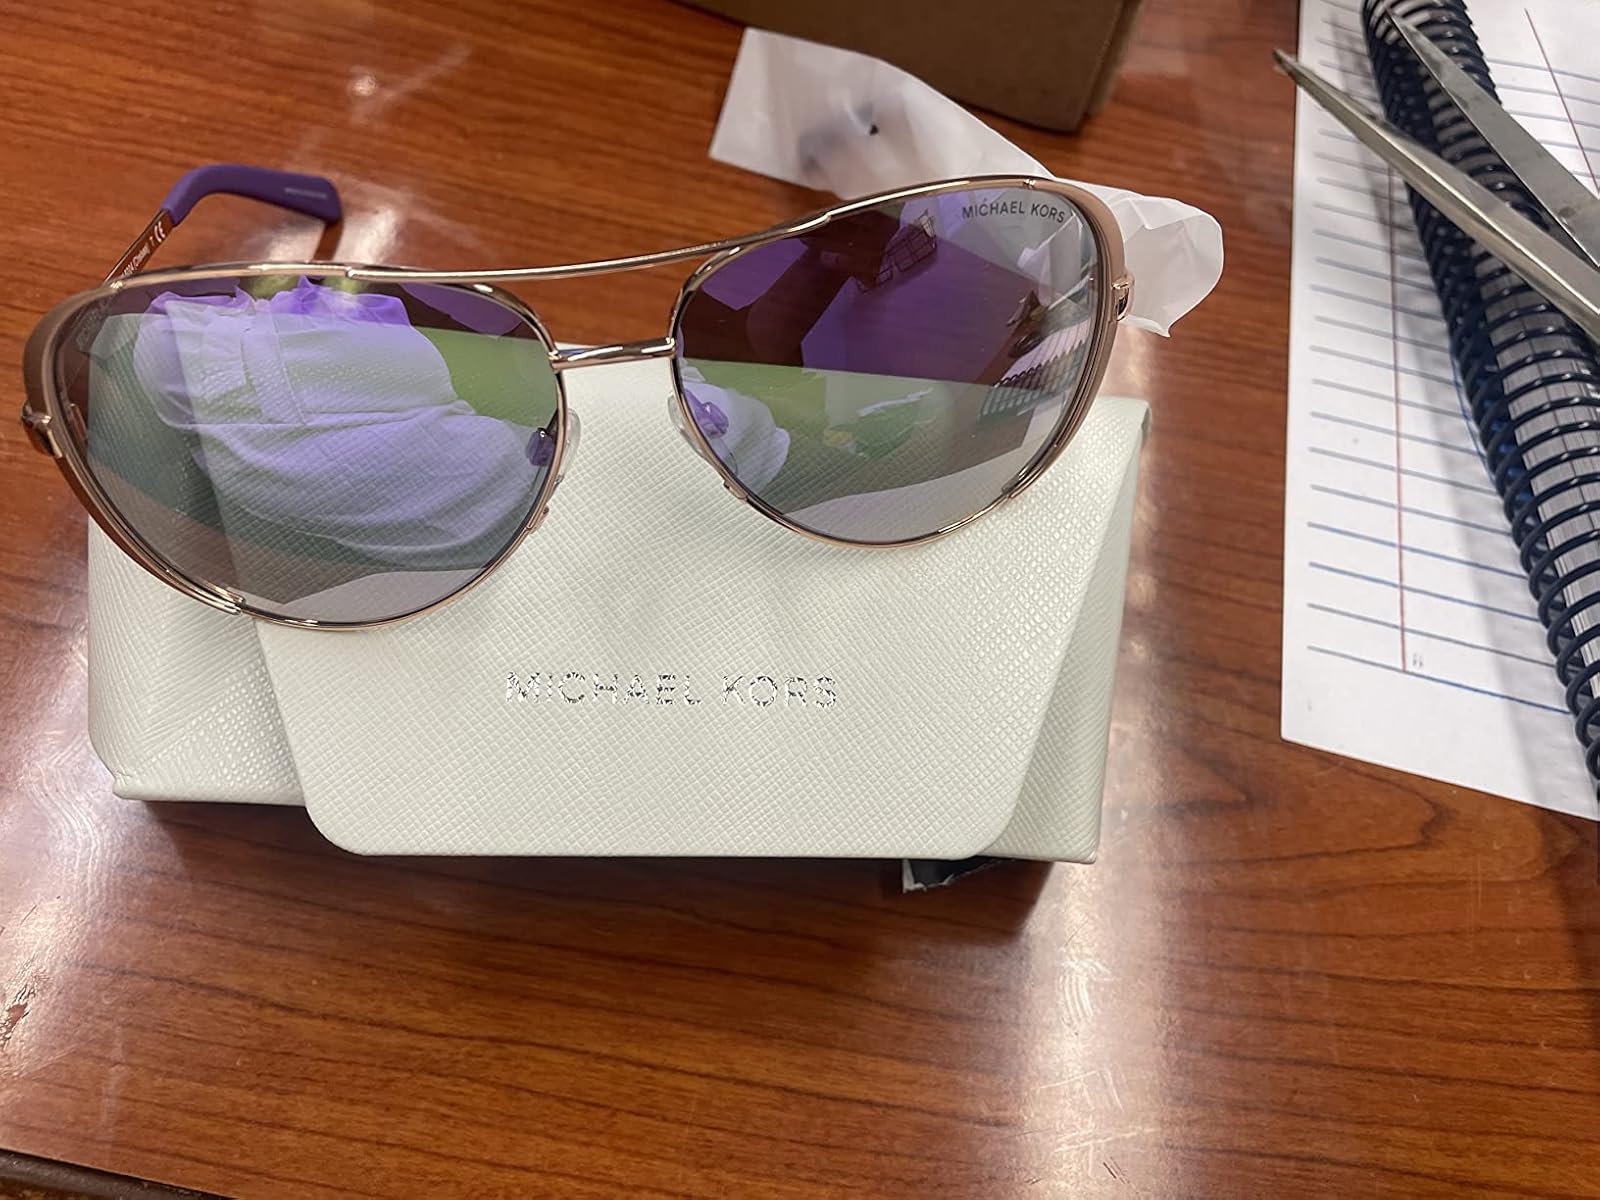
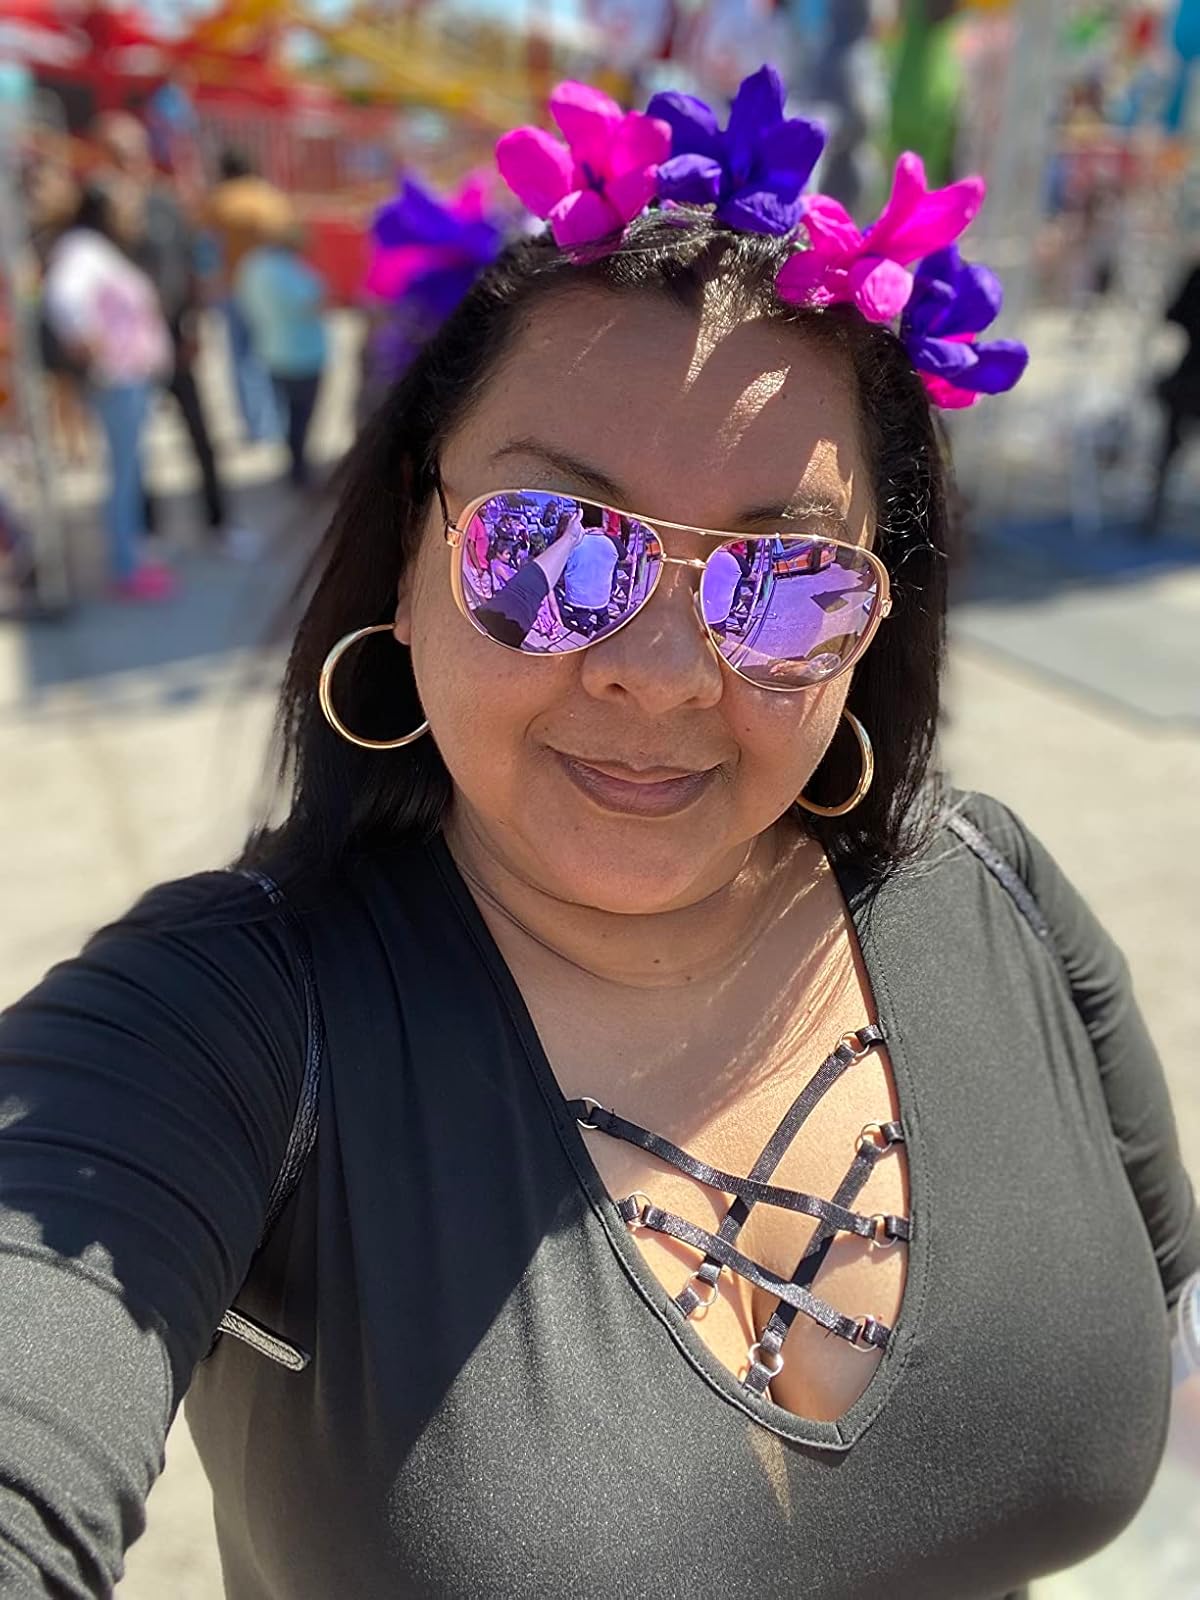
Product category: accessories_sunglasses
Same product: yes